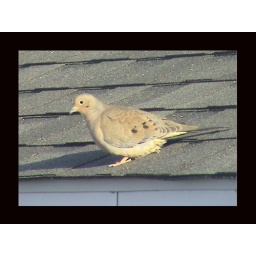
Mourning dove on garage roof photo framed in black